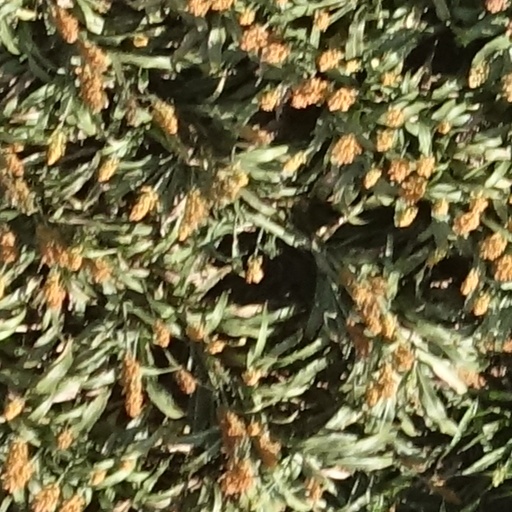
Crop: sorghum